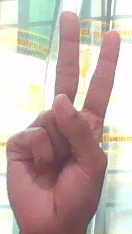
ASL sign: V